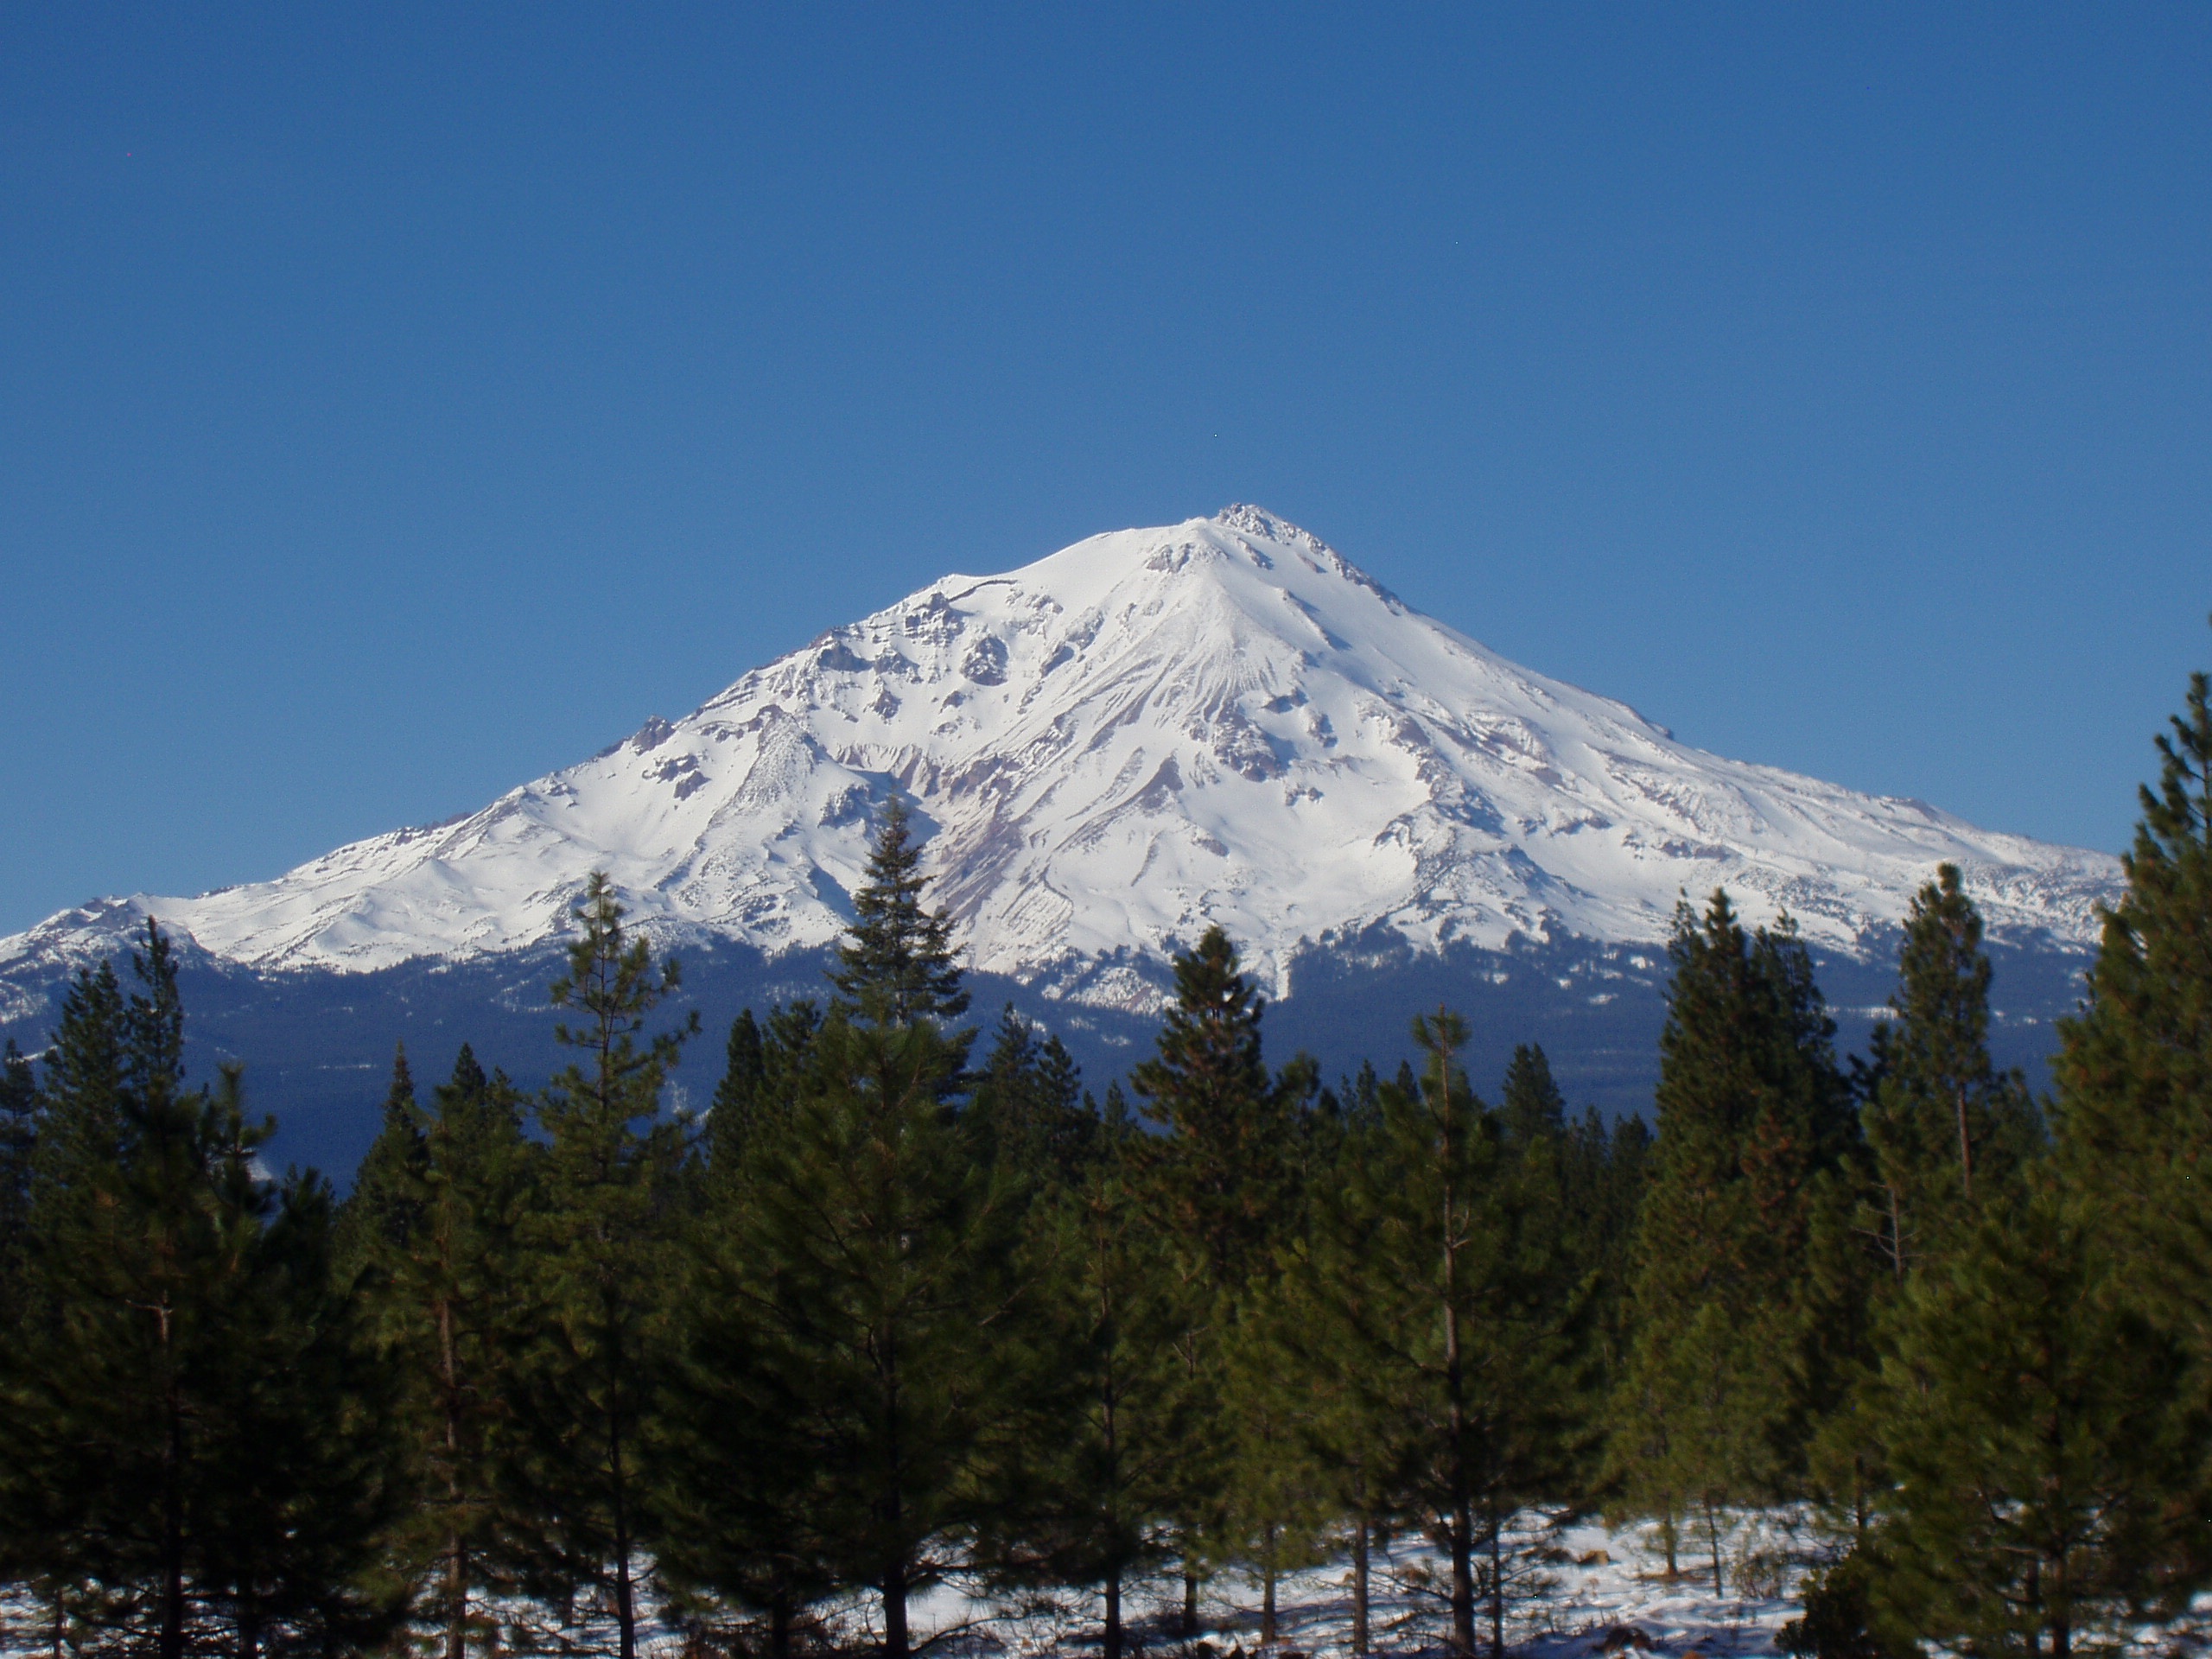
wilderness, mountain, snow, winter, lake, mountain range, weather, usa, california, season, ridge, summit, alps, plateau, fell, landform, shasta, geographical feature, mountainous landforms